Tim Holmes (actor)

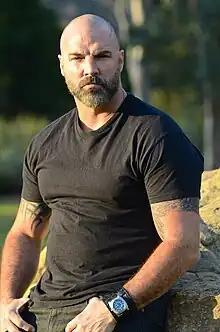
Tim Holmes in March 2013

After graduating high school, Holmes moved to Los Angeles to pursue his career in acting and music. In 1995 MCA Records signed him as a solo artist, under name T.C. Holmes. His contract was terminated after he completed one album. Afterwards Holmes enrolled at a fire academy and pursued a career as a firefighter, he worked for Warner Brothers Studio Fire Department for seven years.